West End, Atlanta

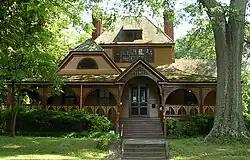
The Wren's Nest, author Joel Chandler Harris's home in West End

West End is a historic neighborhood in the U.S. city of Atlanta, one of the oldest outside Downtown Atlanta, and is listed on the National Register of Historic Places. West End is located southwest of Castleberry Hill, east of Westview, west of Adair Park Historic District, and just north of Oakland City. Architectural styles within the neighborhood include Craftsman Bungalow, Queen Anne, Stick style, Folk Victorian, Colonial Revival, American Foursquare and Neoclassical Revival.